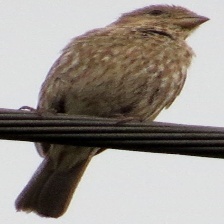
Species: TROPICAL KINGBIRD
Scientific name: TYRANNUS MELANCHOLICUS